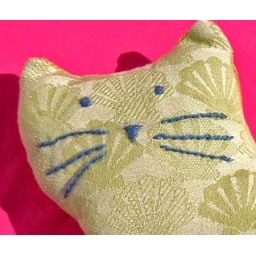
she'll never scratch your furniture or knock over your houseplants, she's content to sit on a chair or shelf